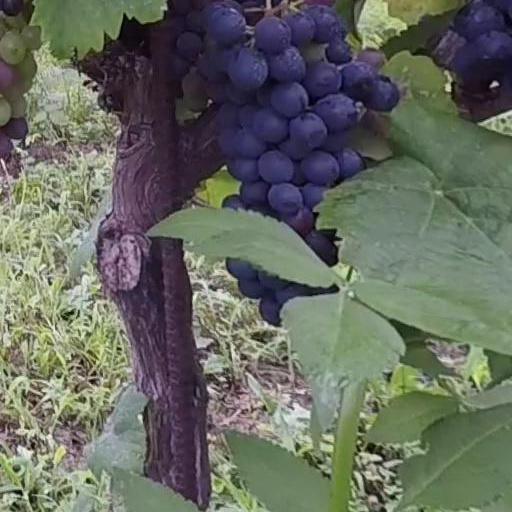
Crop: grape